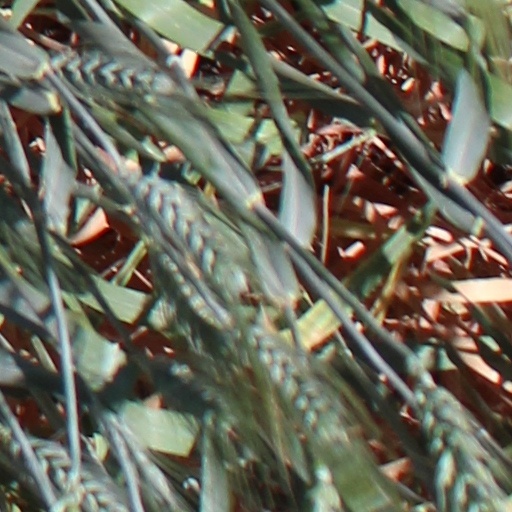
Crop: wheat